Torre Reforma Latino

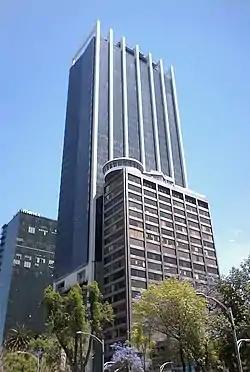
Torre Reforma Latino in 2016

Torre Reforma Latino is a skyscraper on Paseo de la Reforma #296 in the Zona Rosa section of Colonia Juárez, Mexico City, one of the top 20 tallest in the country. The 46-story building was completed in 2016, construction having begun in 2012. Some of its tenants include WeWork, Linio and the national offices for UN-Habitat Mexico. It is located on the site of what was one of Mexico's largest and most famous cinemas, the Cine Latino.